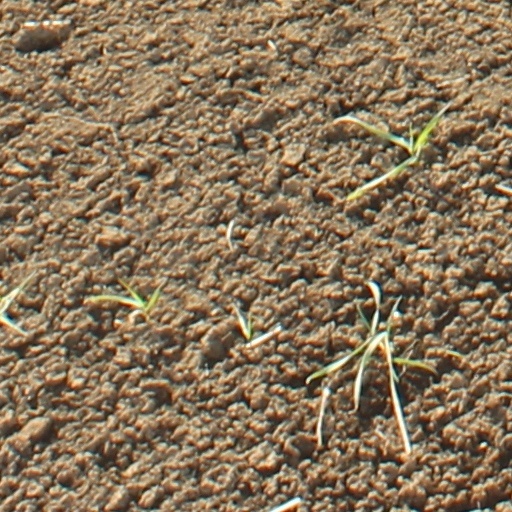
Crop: wheat